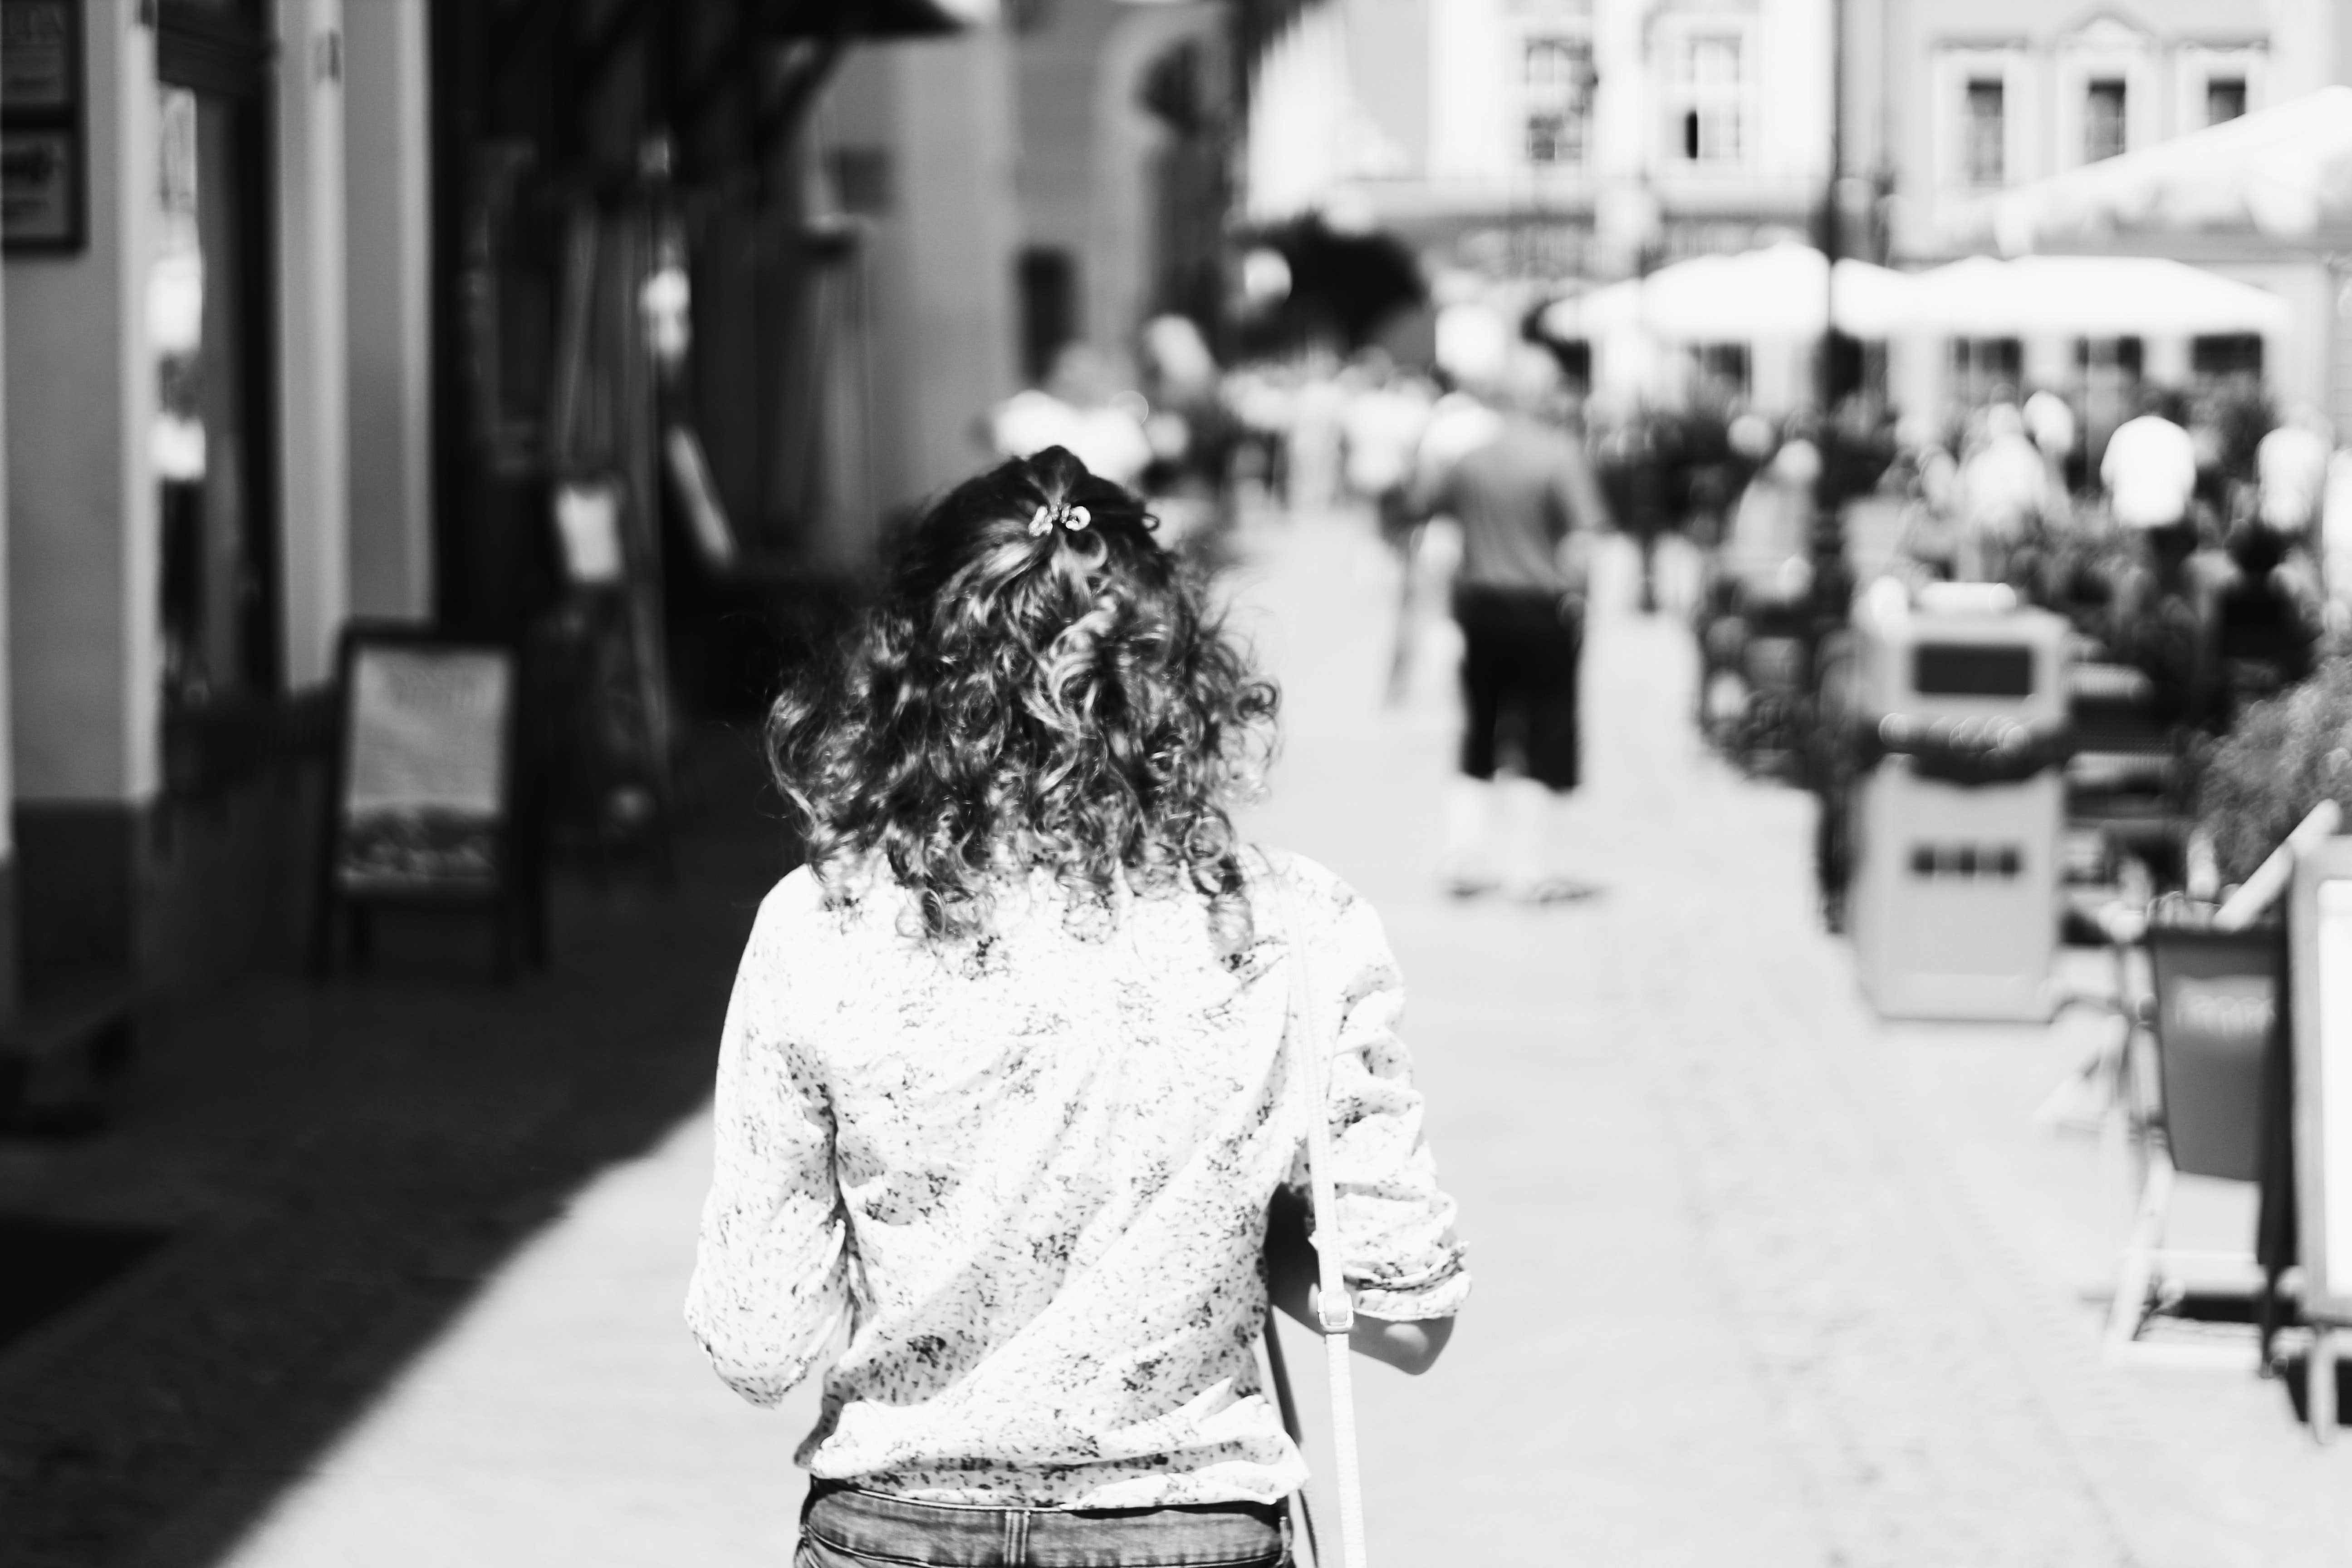
white, photograph, black and white, black, monochrome, monochrome photography, people, snapshot, standing, street, photography, fashion, human, urban area, infrastructure, eye, road, street fashion, smile, pedestrian, style, city, walking, vacation, downtown, gesture, glasses, jacket